For Inspiration and Recognition of Science and Technology

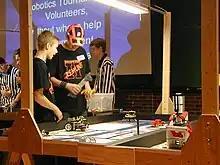

In 1998, the "FIRST" LEGO League Challenge (formerly known as "FIRST" LEGO League), a program similar to the "FIRST" Robotics Competition was formed. It is aimed at 9 to 14-year-old students and utilizes LEGO Mindstorms sets (EV3, NXT, RCX) to build palm-sized LEGO robots, which are then programmed using either the ROBOLAB software (RCX-based systems) or Mindstorms NXT or EV3 software (for NXT or EV3-based systems respectively) to autonomously compete against other teams. The ROBOLAB software is based on National Instruments' LabVIEW industrial control engineering software. The combination of interchangeable LEGO parts, computer 'bricks', sensors, and the aforementioned software, provide preteens and teenagers with the capability to build simple models of real-life robotic systems. This competition also utilizes a research element that is themed with each year's game, and deals with a real-world situation for students to learn about through the season. In 2020, the program was re-branded to "FIRST" LEGO League Challenge.